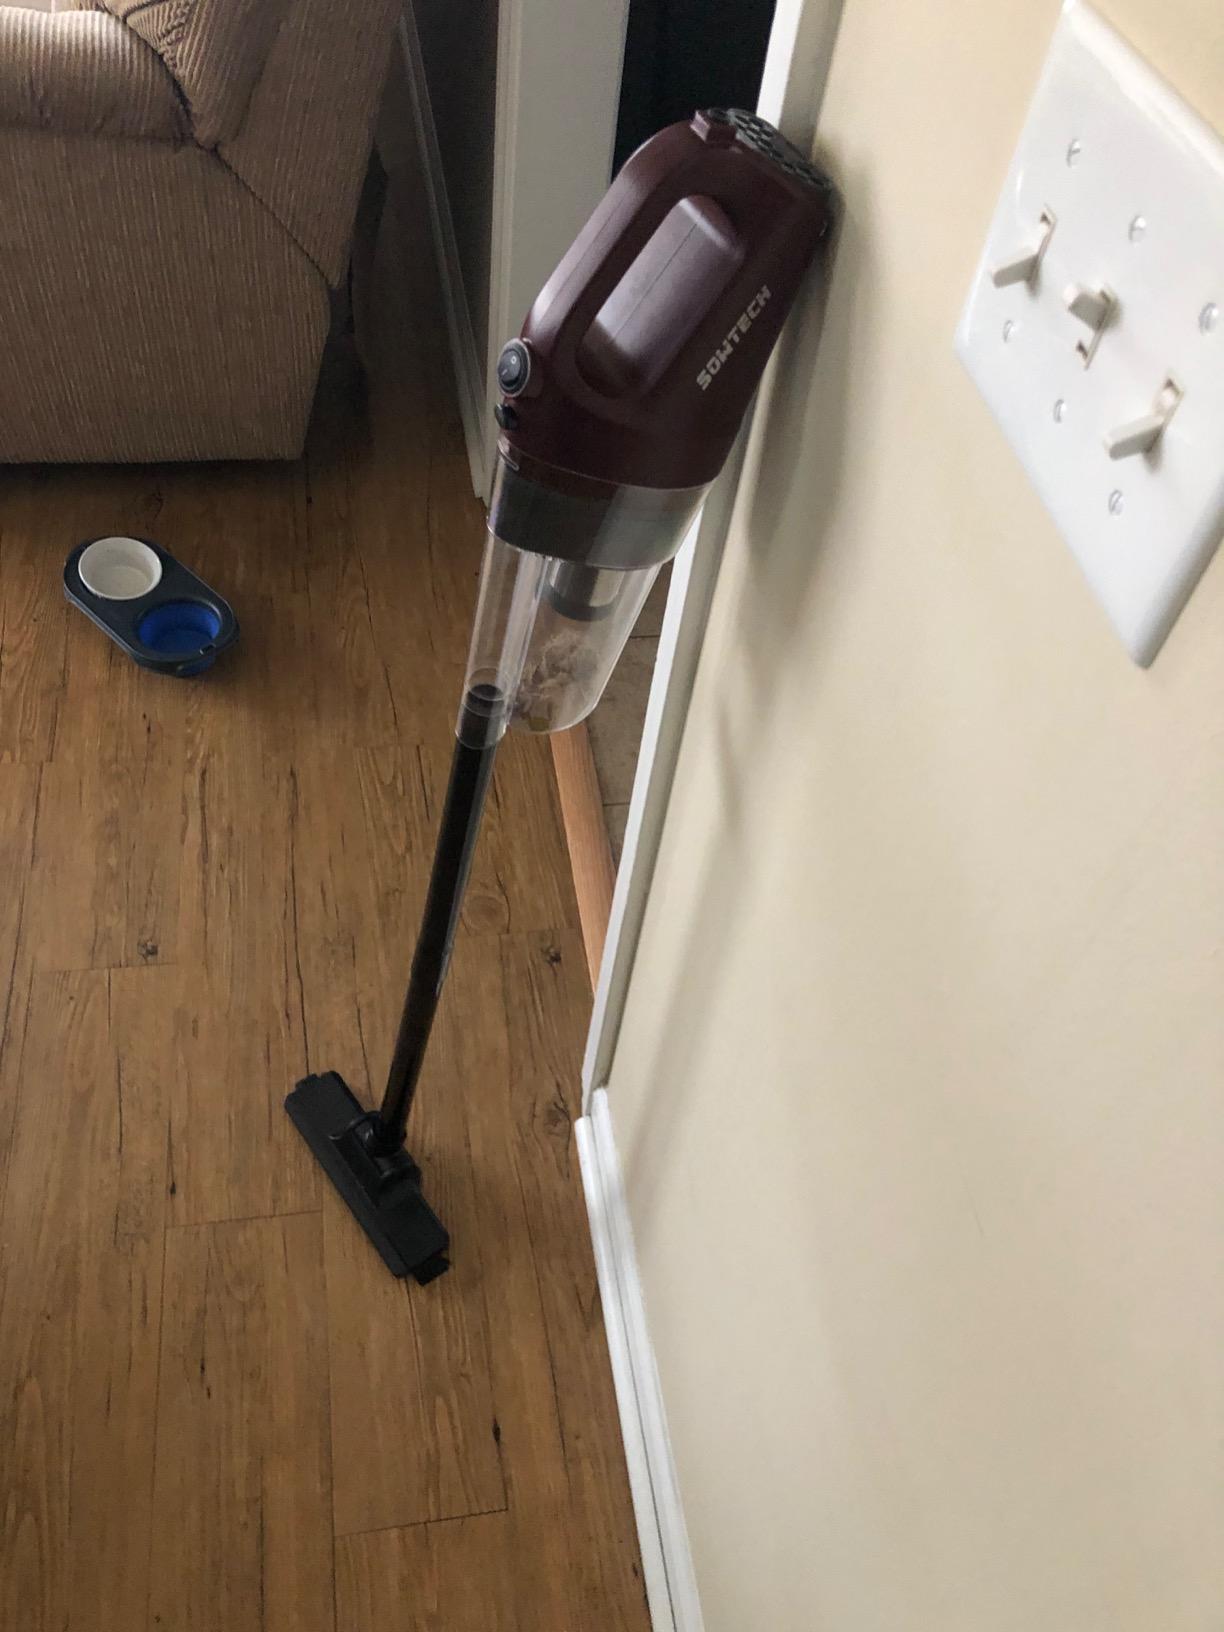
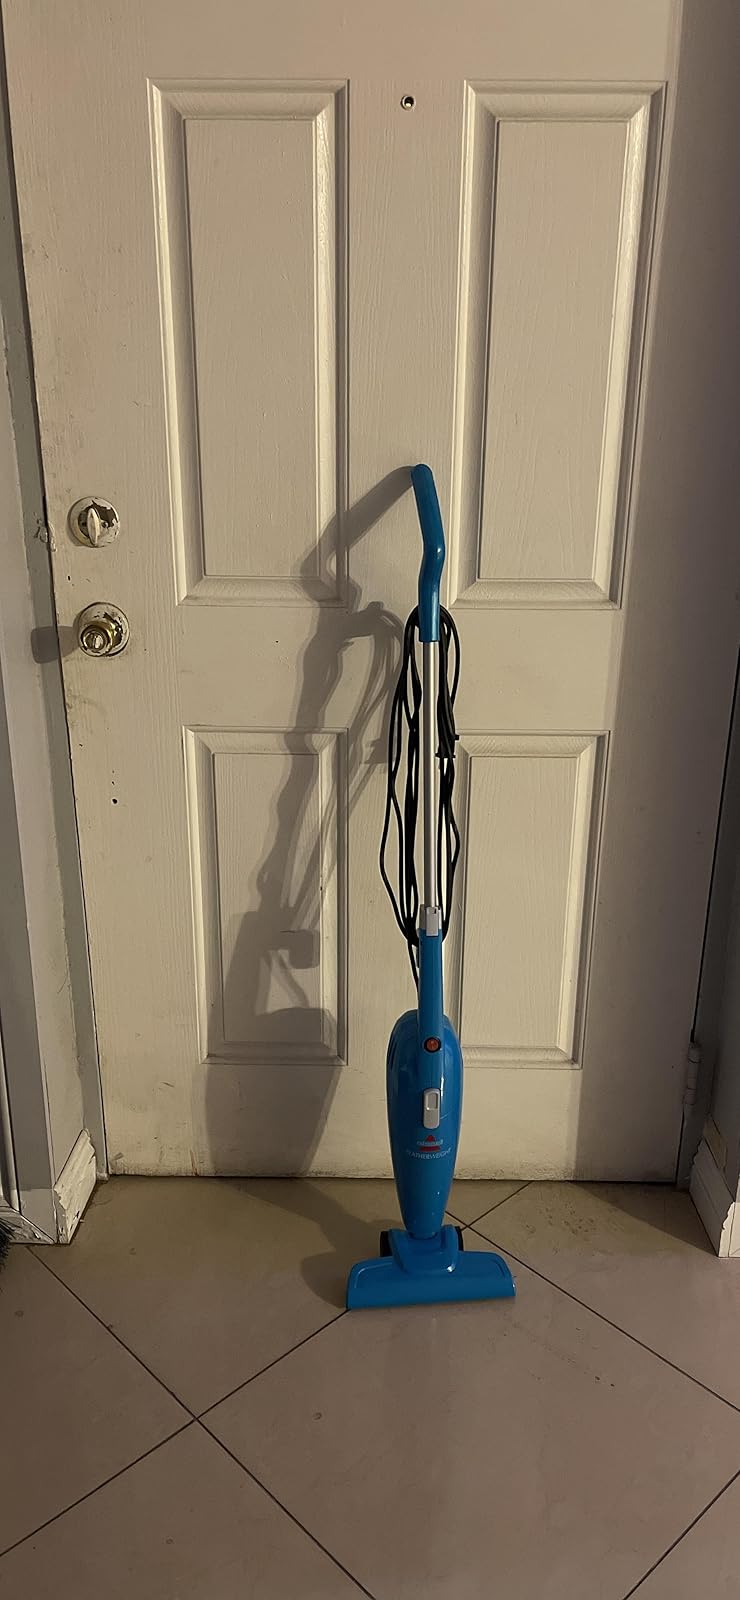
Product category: items_vacuum
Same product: no